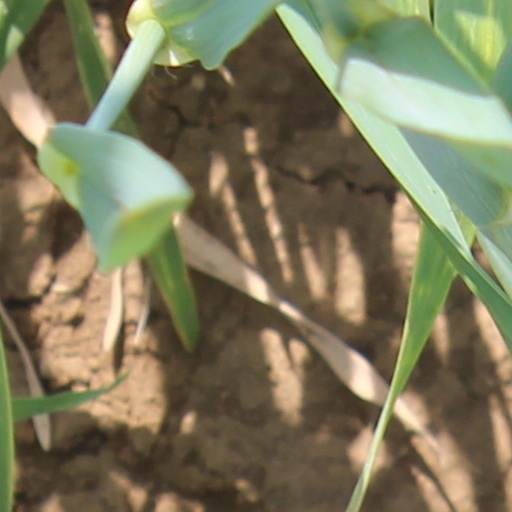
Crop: wheat